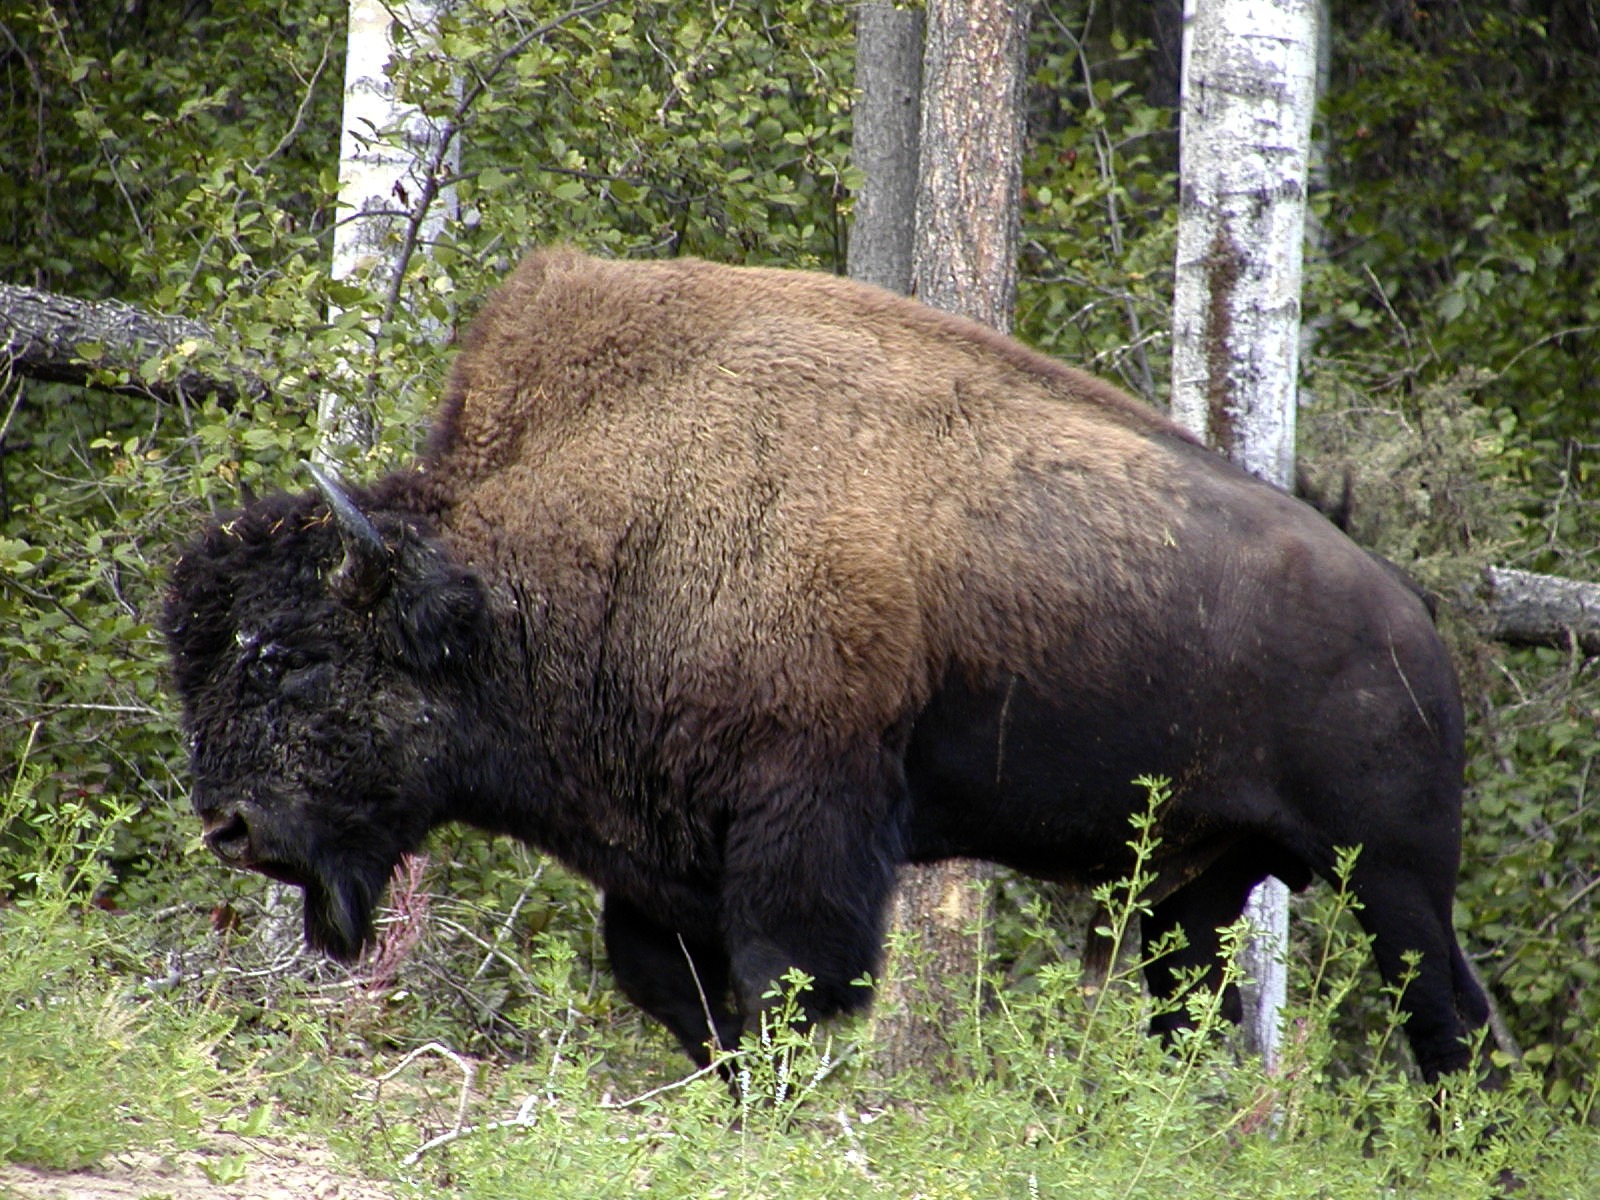
animal, wildlife, wild, pasture, grazing, mammal, fauna, bull, american, vertebrate, bison, water buffalo, cattle like mammal